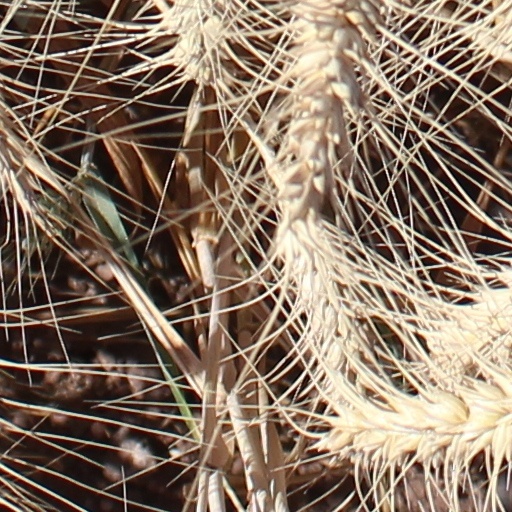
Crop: wheat